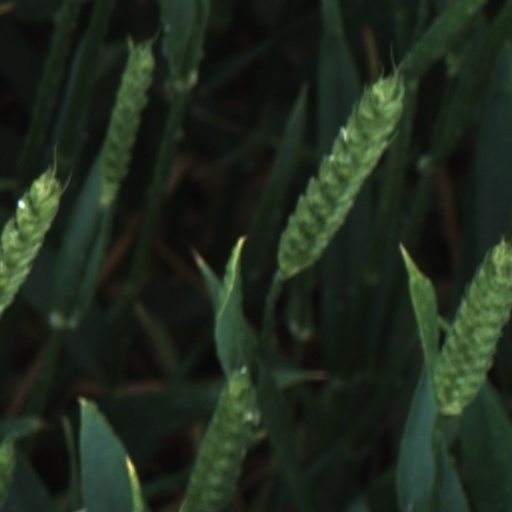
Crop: wheat